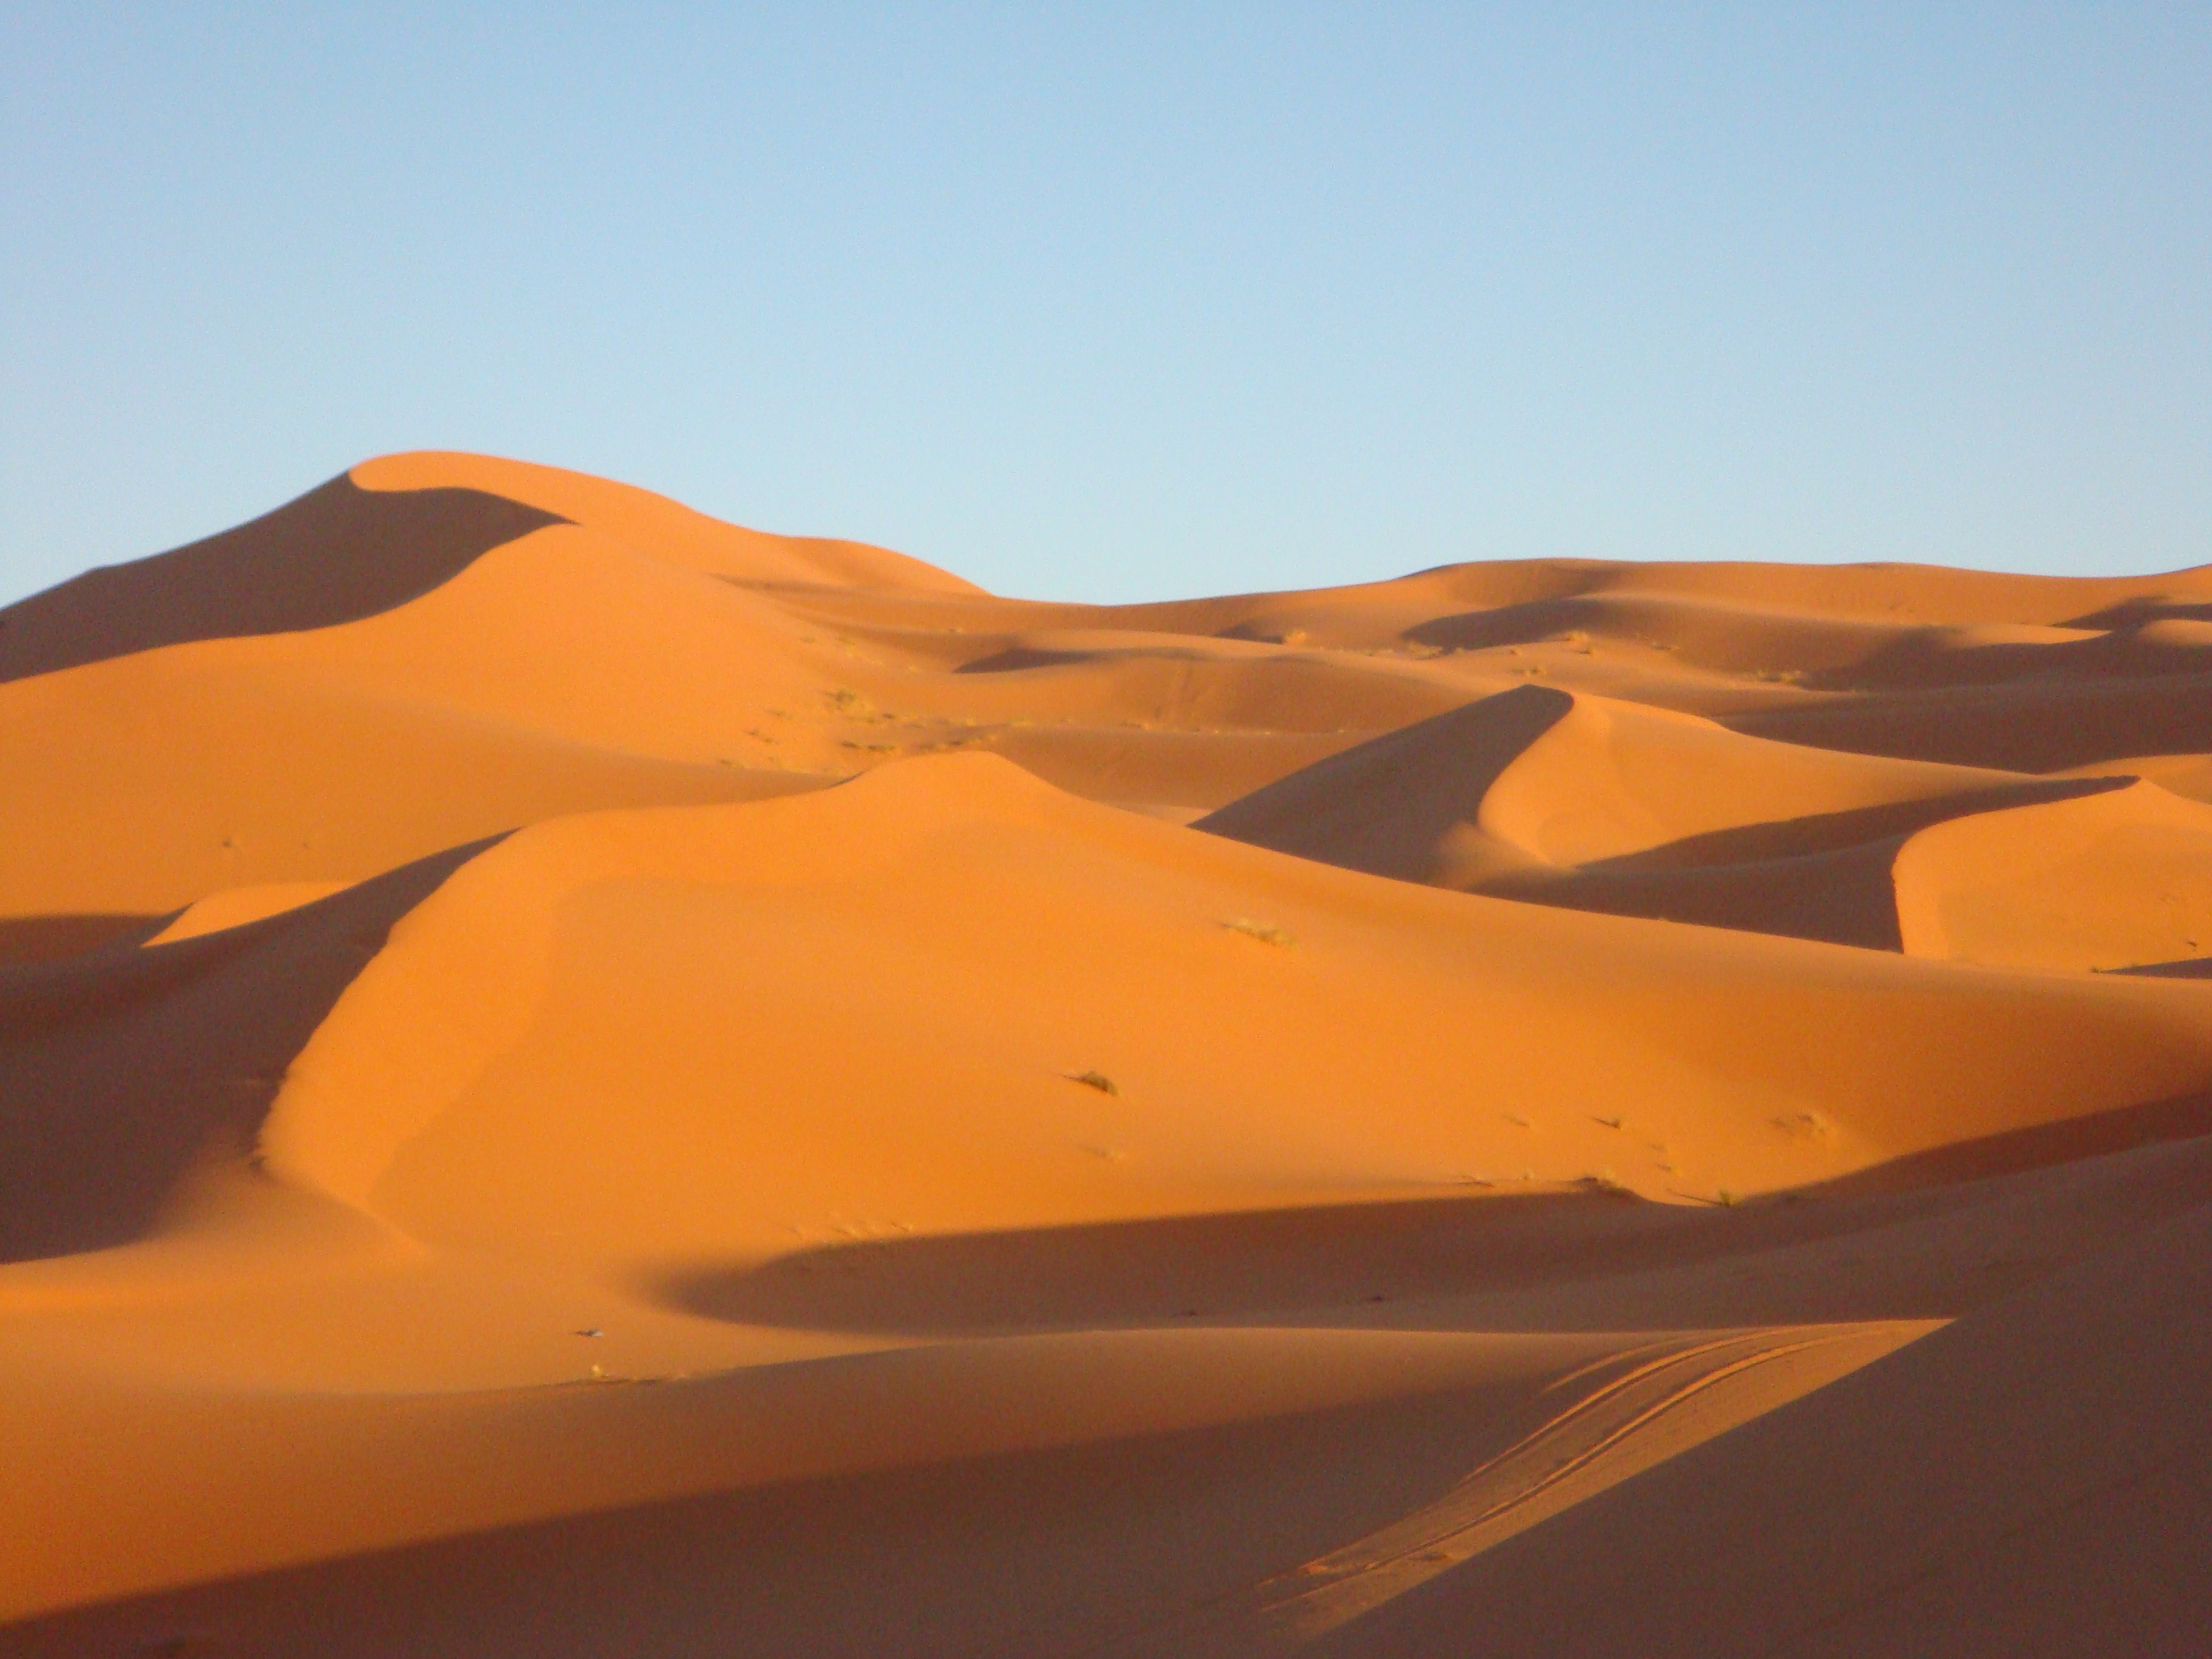
landscape, sand, wilderness, arid, desert, dune, sand dune, formation, morocco, habitat, sahara, wadi, landform, erg, natural environment, geographical feature, aeolian landform, singing sand